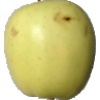
Label: Apple Golden 2